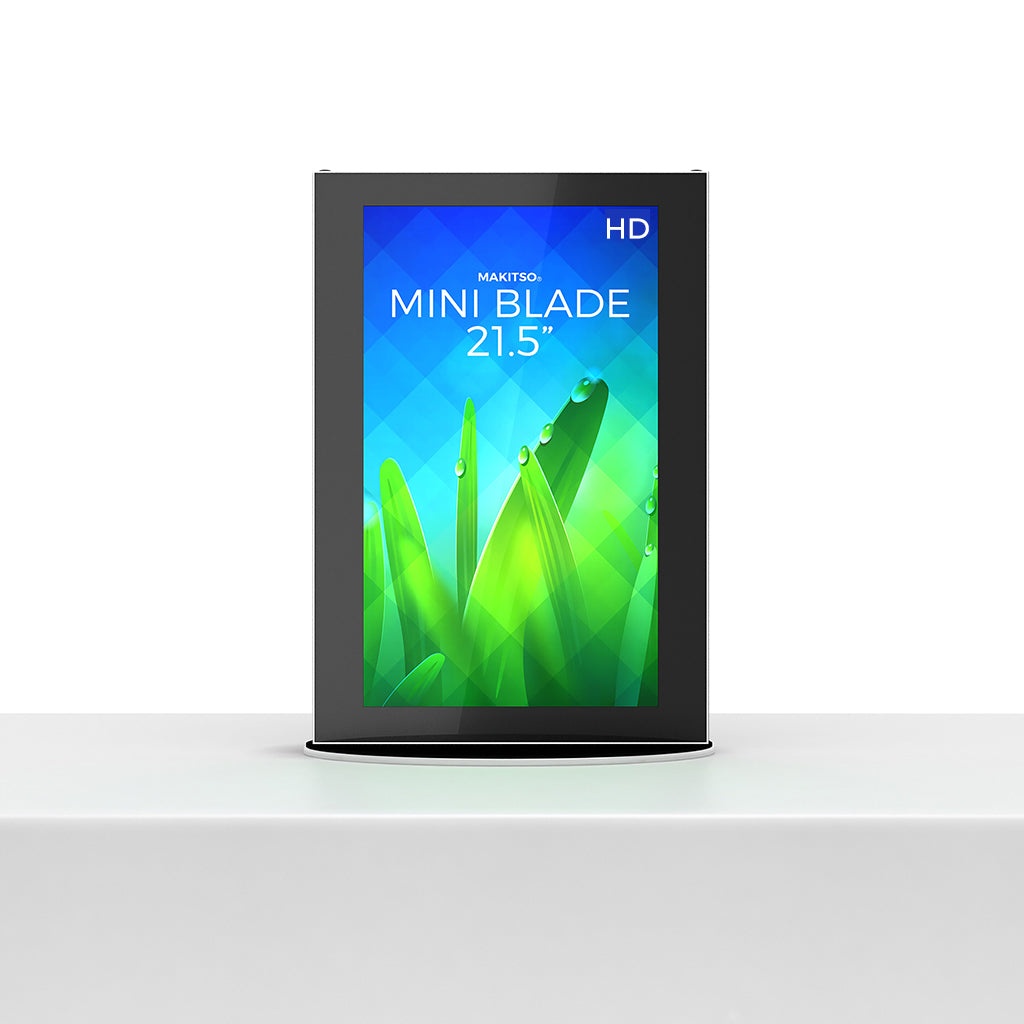
Makitso Mini Blade 21.5" - Digital Signage Kiosk
Makitso Blade 21.5" 1080p HD Digital Signage Kiosk Check for availability and turn around time. Discover the Makitso Blade digital signage kiosk with touch screen display solutions and create a lasting impression in the mind of your audience through personal interactive experiences. Features: Optional Interactive Capacitive Touch Capabilities 1080p HD Color-Vibrant Digital Screen USB Media Player Lockable Back Door for Media Player Access Available in Black or White Optic Fiber Panel Cable UL Certification Remote Control Soft Molded Carrying Bag Add-on Accessories Blade Triangular Shelves Blade Brochure Holder Shelf 12" Side Bars for Banner Attachment (set of 2) Weights & Dimensions Weight: 33.06 lbs (15 kg) Dimensions : 15.78W” x 22.83” x 7.48D” (400 x 580mm x 190mm) More... Format Content for USB Media Player→ Download Pro Manual → Download Digital Warranty PDF →
Brand: Deluxe Canopy Displays
Category: Business & Industrial > Advertising & Marketing > Trade Show Displays > Digital Signage Flat Panels